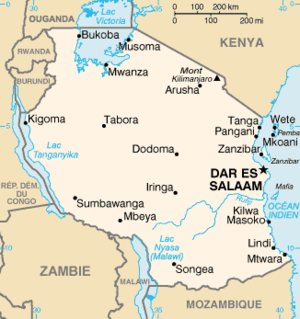
carte de la Tanzanie - source http://www.cia.gov/cia/publications/factbook/geos/tz.html -
Le Rufiji est un fleuve de Tanzanie. Né de la confluence du Kilombero et du Luwegu au sud-ouest du pays, il le parcourt d'ouest en est sur 600 kilomètres avant de se jeter dans l'océan Indien en face de l'île de Mafia dans le canal de Mafia.